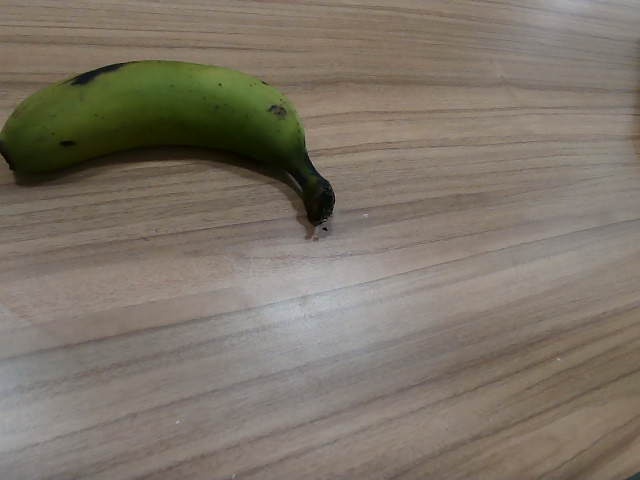
Label: Raw_Banana